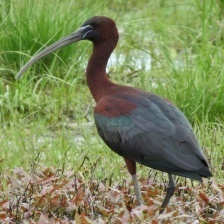
Species: GLOSSY IBIS
Scientific name: PLEGADIS FALCINELLUS